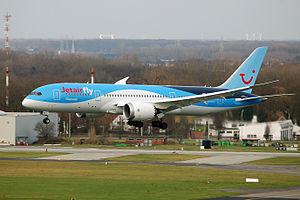
TUI fly Belgium est le nom commercial de la compagnie aérienne à bas prix belge TUI Airlines Belgium S.A. qui exploite des vols réguliers. Elle fait partie du plus grand groupe international de tourisme au monde, TUI Travel, filiale de TUI Group qui possède de nombreuses compagnies aériennes dont Corsair International, TUIfly, TUIfly Nordic, TUI Airways et TUI fly Nederland.